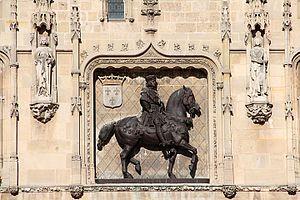
Statue équestre de Louis XII, sur la façade de l'hôtel de Ville de Compiègne (Oise, France).
L'hôtel de ville de Compiègne est un bâtiment communal réalisé au XVIᵉ siècle. Cet imposant édifice demeure autant l'exemple de l'architecture civile de style Louis XII des premières décennies du XVIᵉ siècle que des restaurations poussées du XIXᵉ siècle. En cela, il témoigne d'abord de la prospérité retrouvée du Compiègne de la fin du XVᵉ siècle, renouvelant alors un patrimoine municipal auparavant négligé.
Henri-Alfred Jacquemart, né à Paris le 24 février 1824 et mort dans la même ville le 4 janvier 1896, est un sculpteur français qui s'est illustré dans la sculpture animalière.